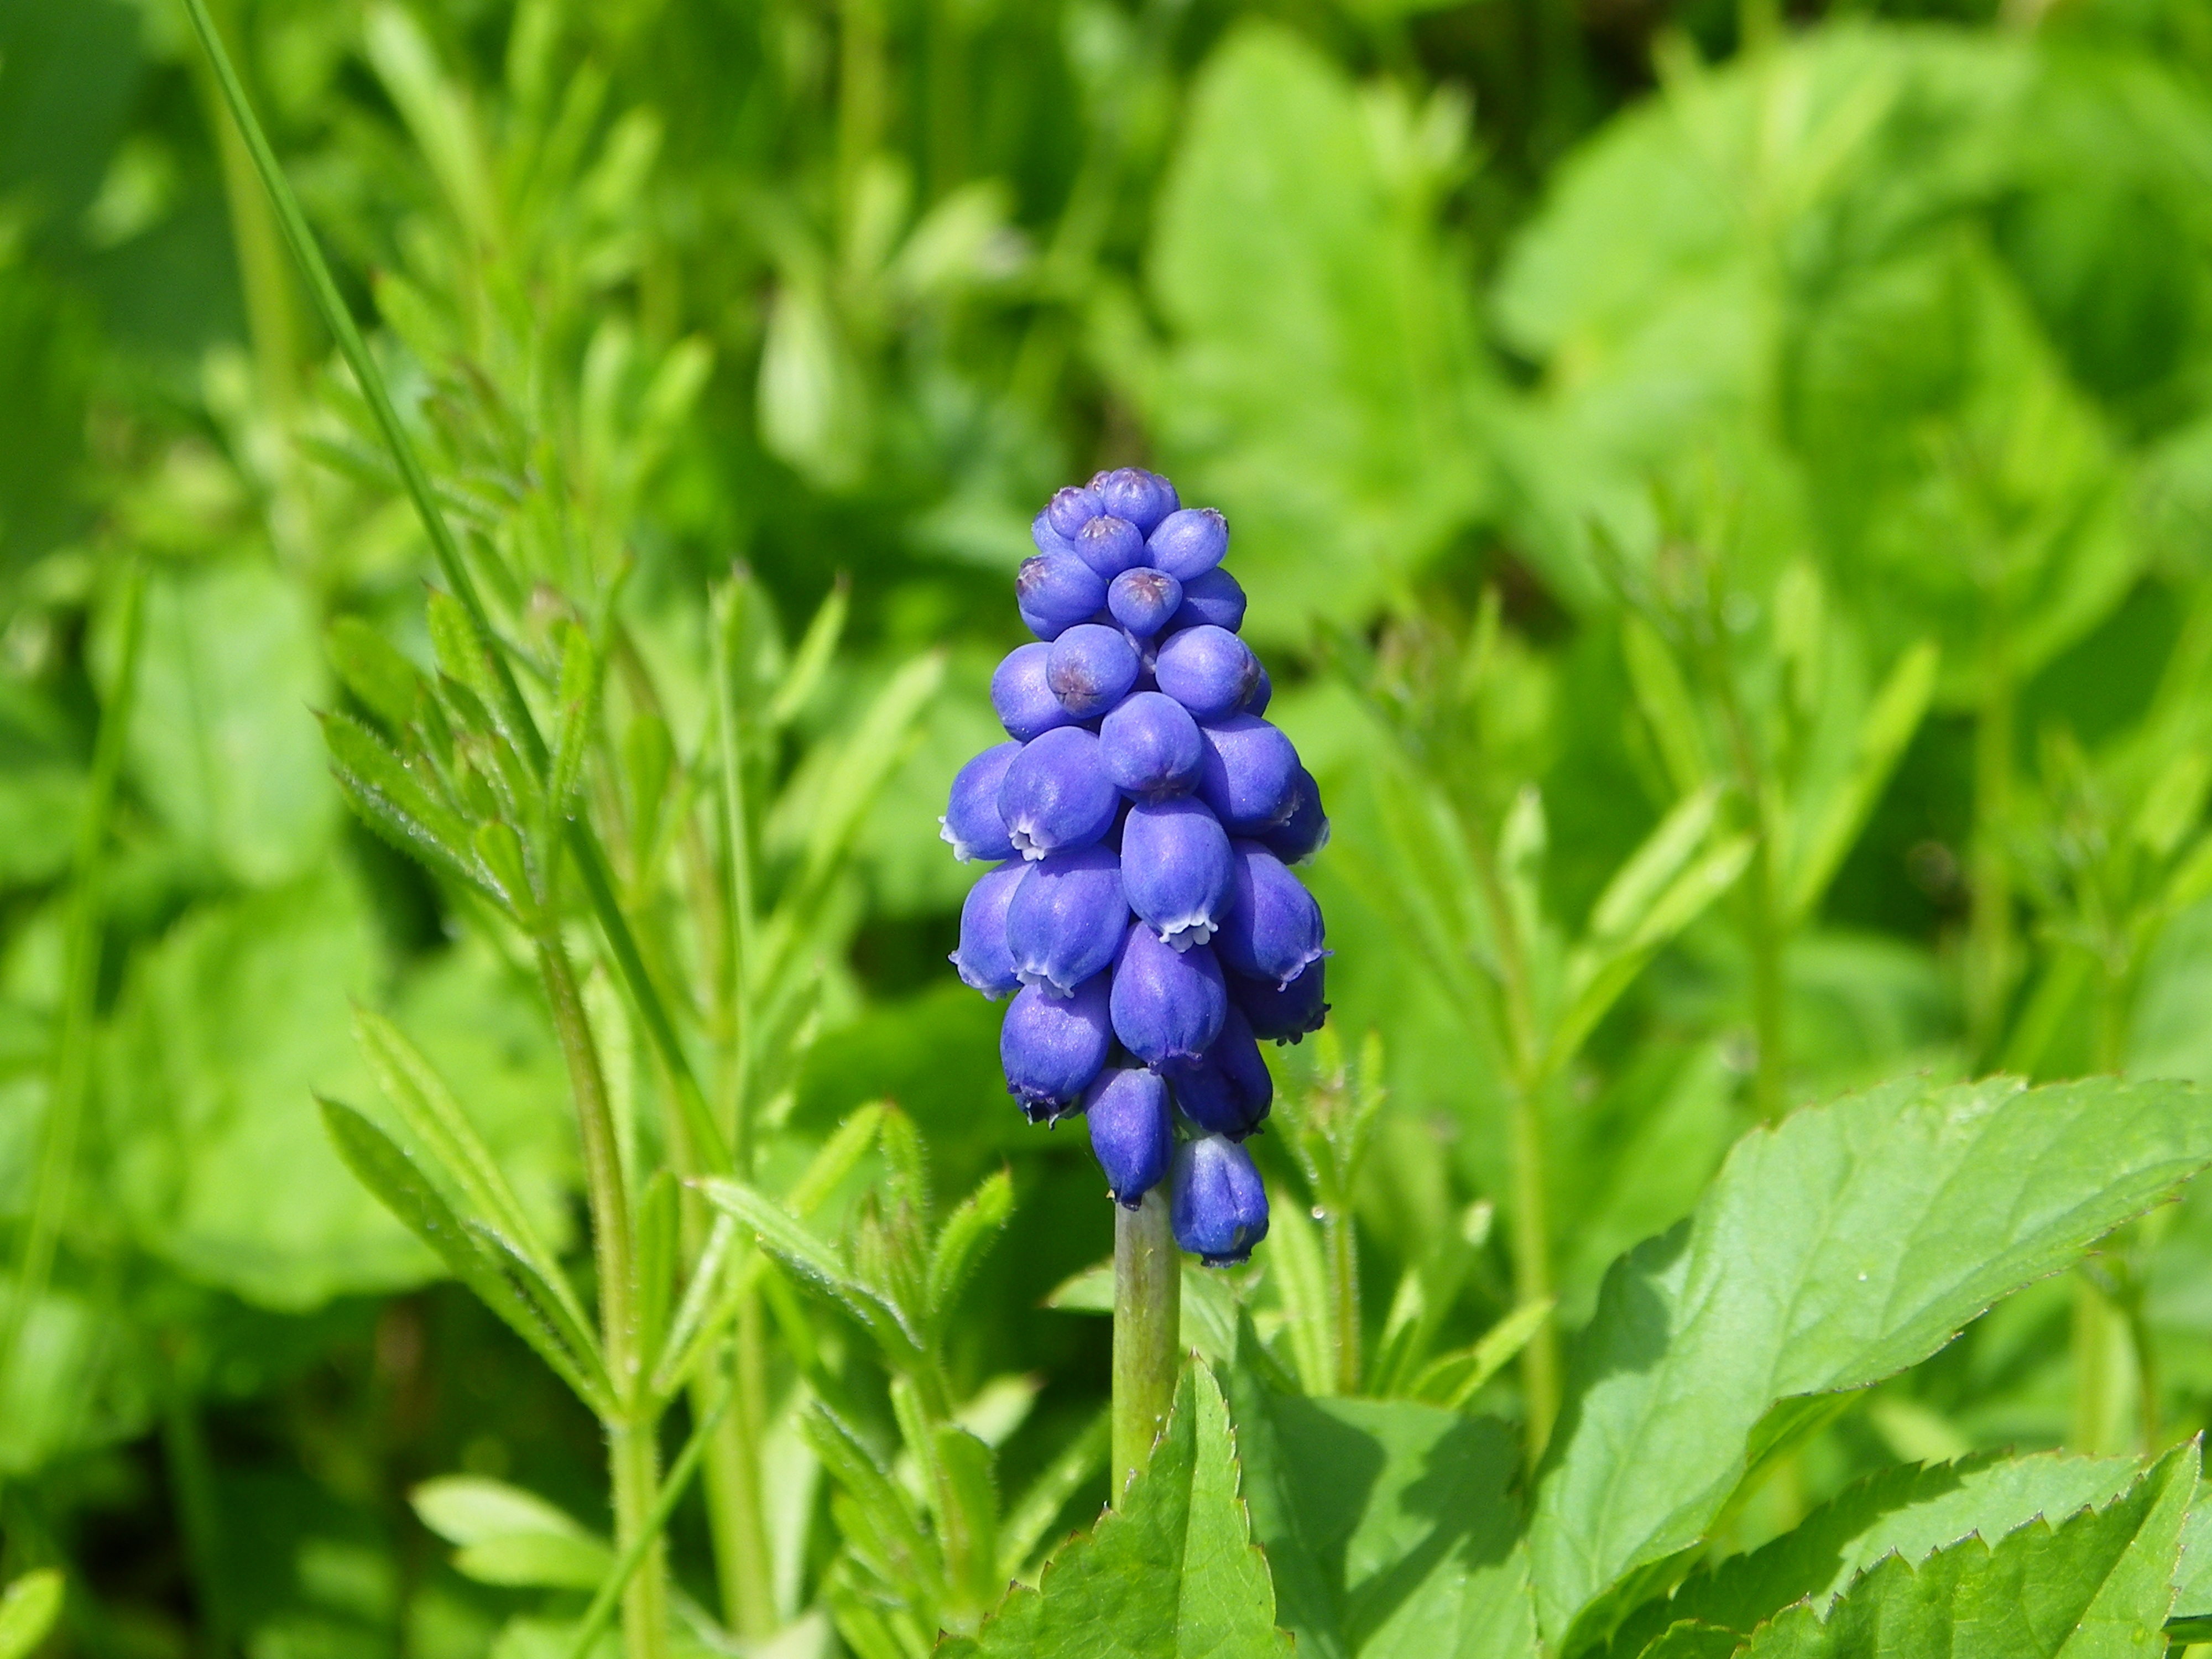
nature, grass, plant, meadow, berry, flower, summer, food, green, herb, produce, park, botany, garden, flora, plants, wildflower, shrub, violet, macro photography, flowering plant, bilberry, land plant